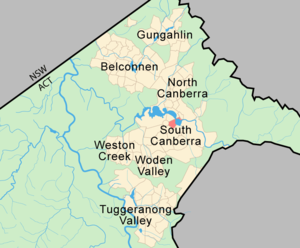
Barton est un quartier de l'arrondissement de Canberra Sud, la capitale fédérale de l'Australie. Il porte le nom de Sir Edmund Barton, le premier Premier ministre d'Australie. Les rues du quartier portent le nom des anciens gouverneurs.